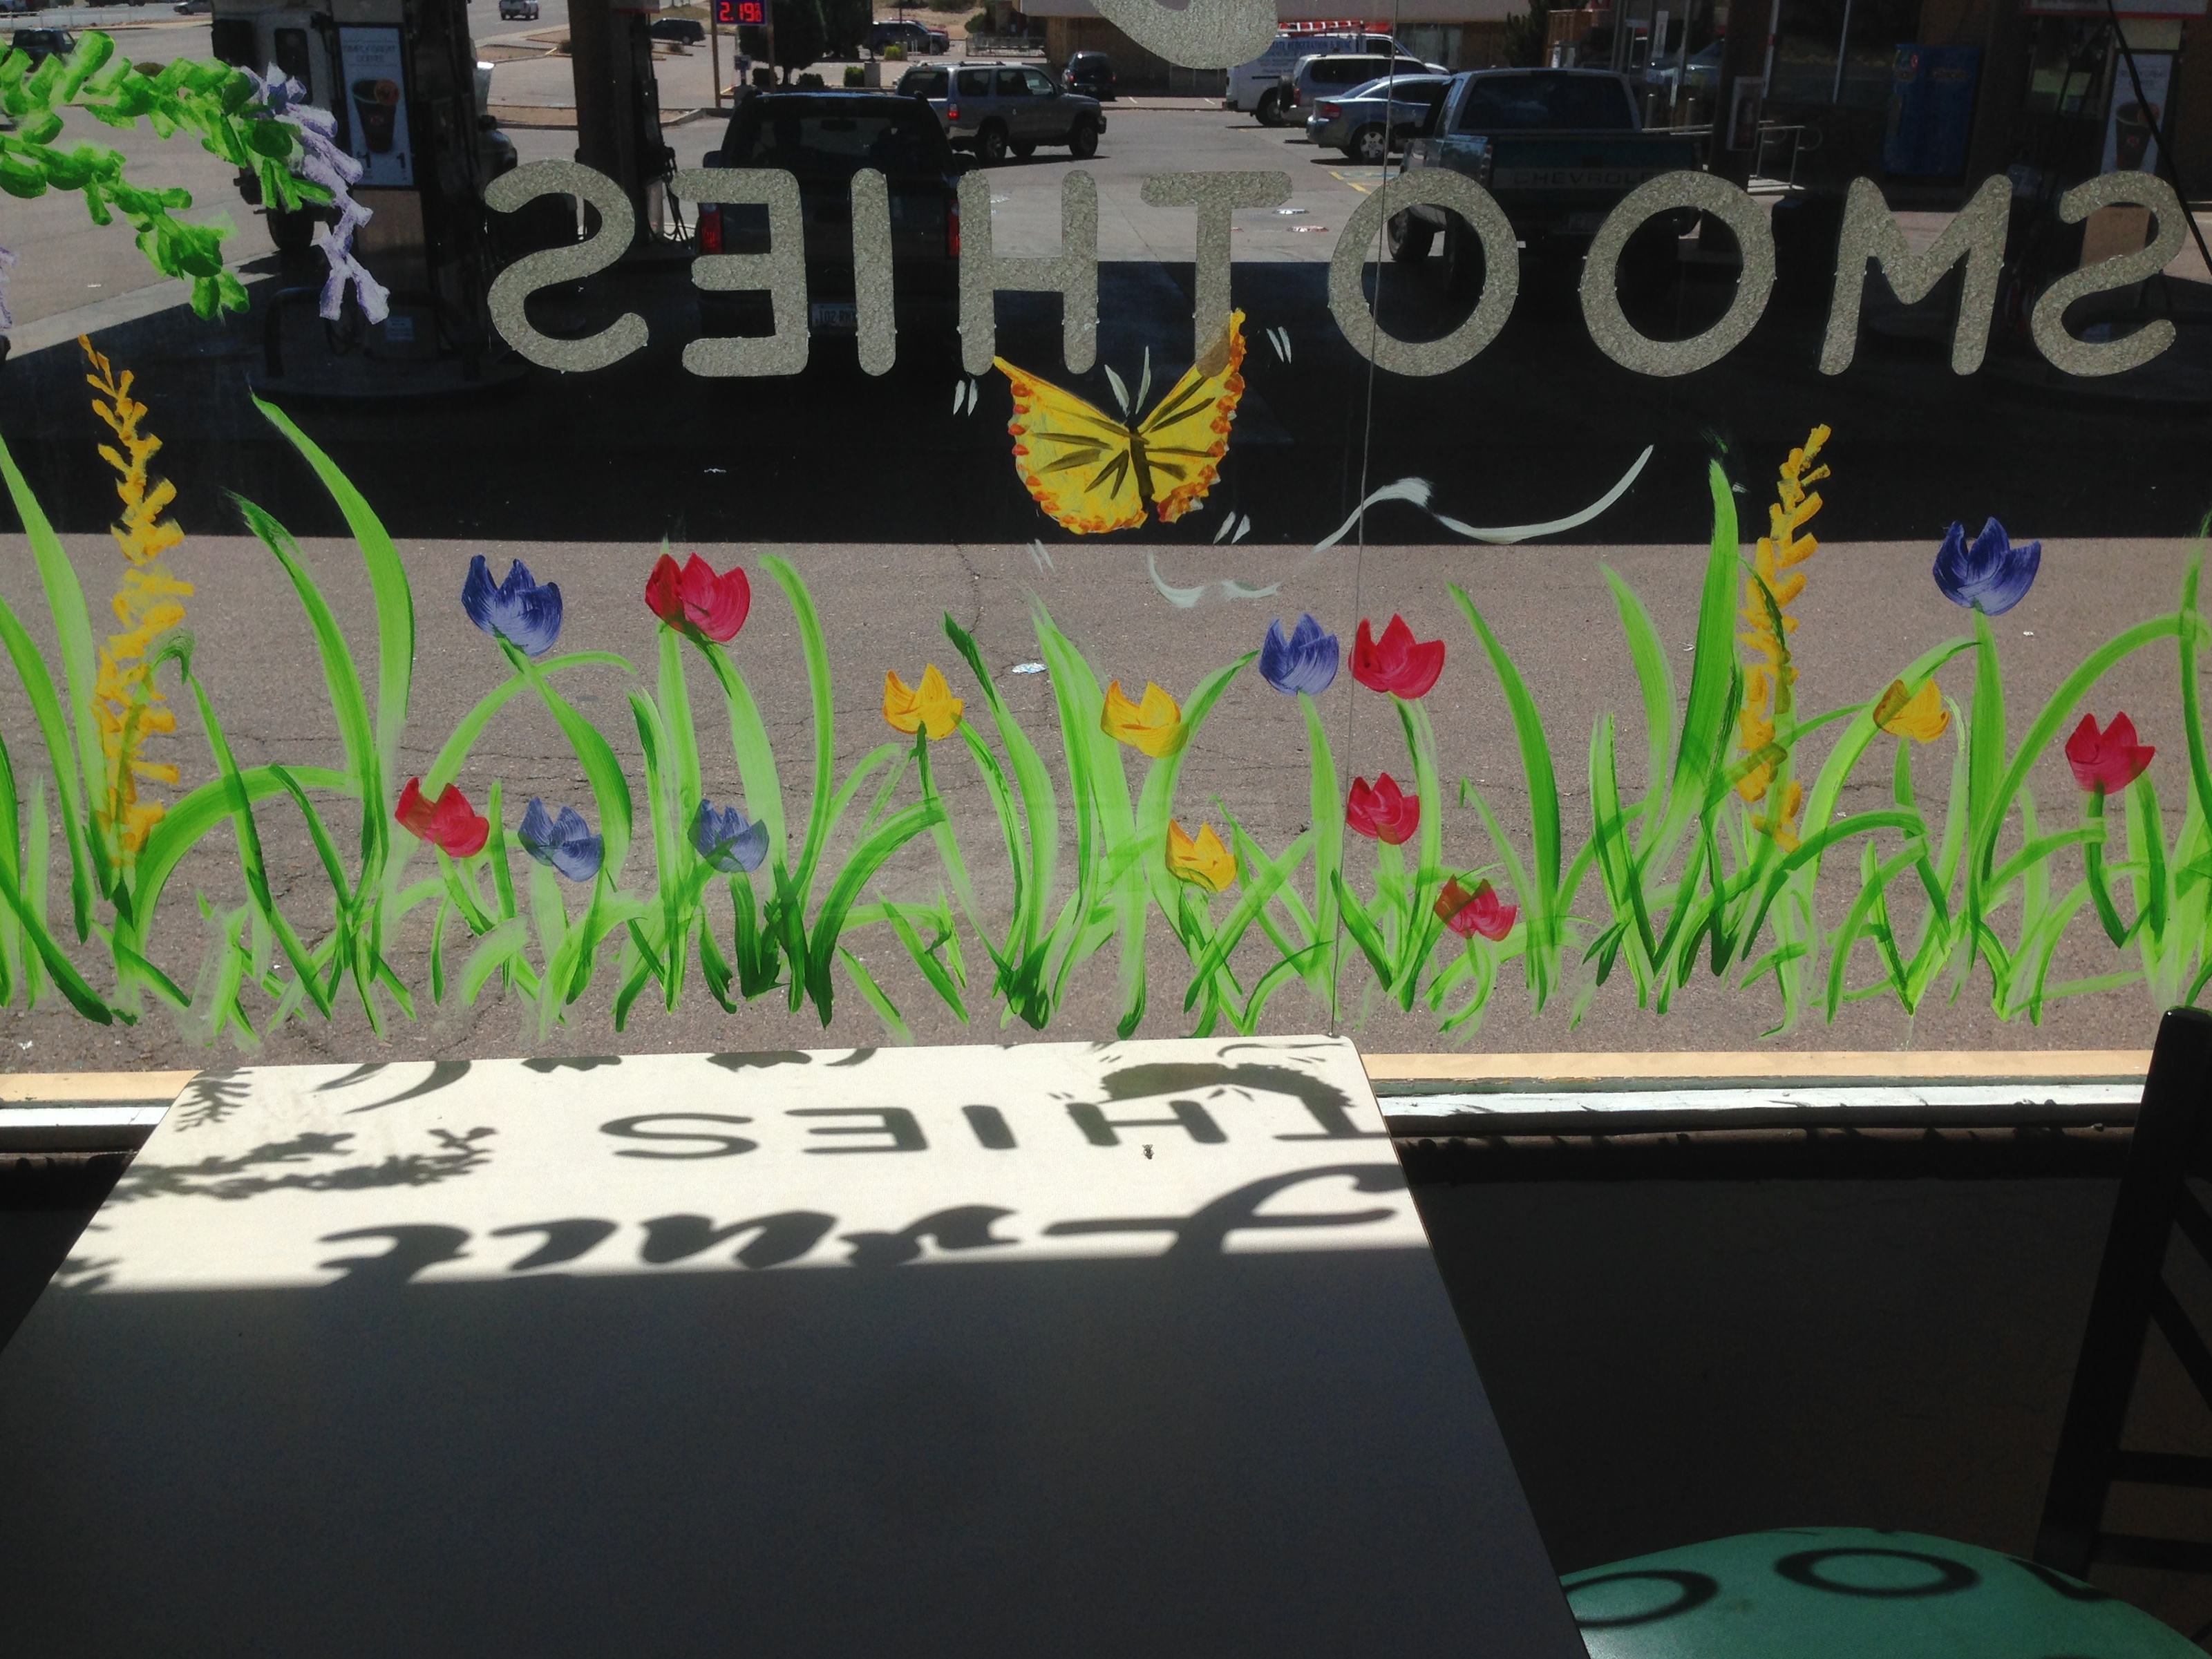
graffiti, art, design, mural, modern art